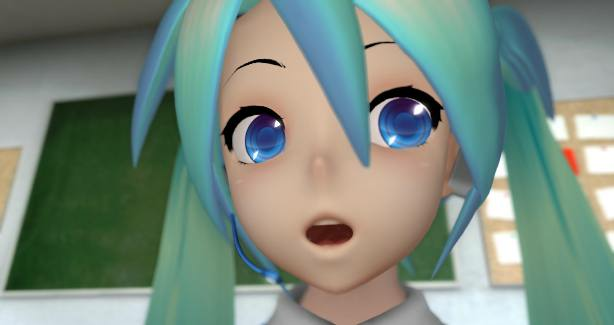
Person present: Yes